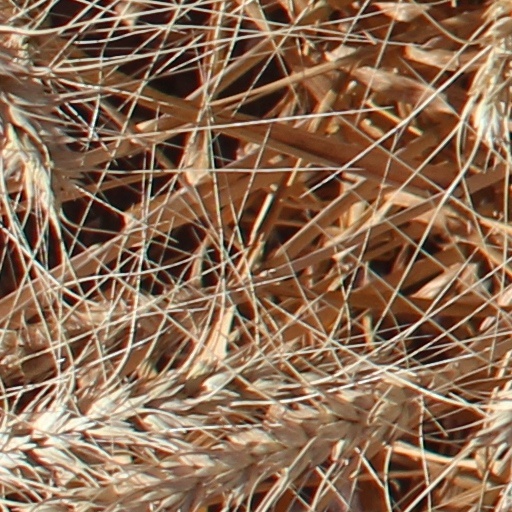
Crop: wheat